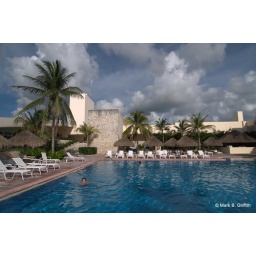
Tough itinerary today, a lot of laying by the pool, reading, eating guacamole, swimming and a bit of snorkling.